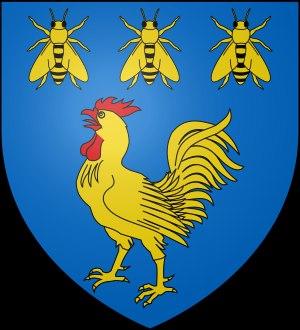
L'histoire de Mazamet, en l'état actuel des connaissances, commence vers 400 av. J.-C., avec l'installation des Volques tectosages, d'origine germanique, dans la région de la montagne Noire.